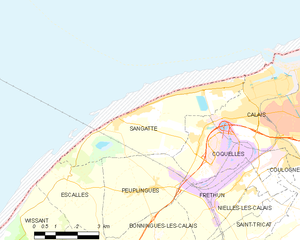
Le traité du Touquet est un traité entre la France et le Royaume-Uni, qui a été signé le 4 février 2003 lors du 25ᵉ sommet franco-britannique au Touquet. Il est entré en vigueur le 1ᵉʳ février 2004.